Opuntia

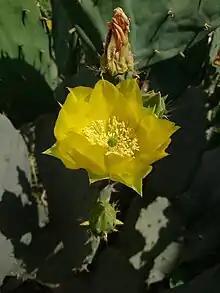
"O. lindheimeri", Behbahan

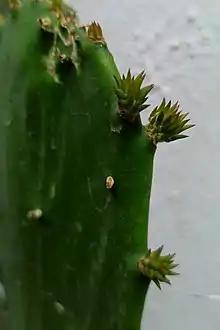
"O. cochenillifera"

When Carl Linnaeus published "Species Plantarum" in 1753 – the starting point for modern botanical nomenclature – he placed all the species of cactus known to him in one genus, "Cactus". In 1754, the Scottish botanist Philip Miller divided them into several genera, including "Opuntia". He distinguished the genus largely on the form of its flowers and fruits.